Azerbaijan in the Eurovision Song Contest 2010

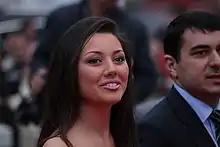
Safura at the Eurovision Opening Party in Oslo

"Land of Fire 2010" was the national final organised by İTV that selected the Azerbaijani contestant for the Eurovision Song Contest 2010. The competition consisted of two shows concluded with a winning artist on 2 March 2010. The two shows took place at the Buta Palace in Baku and hosted by Husniyya Maharramova and Ilham Gasimov. Both shows were broadcast on İTV and streamed online via the broadcaster's website "itv.az". The competition was also broadcast in Turkey on TRT Avaz and in Georgia on GPB.